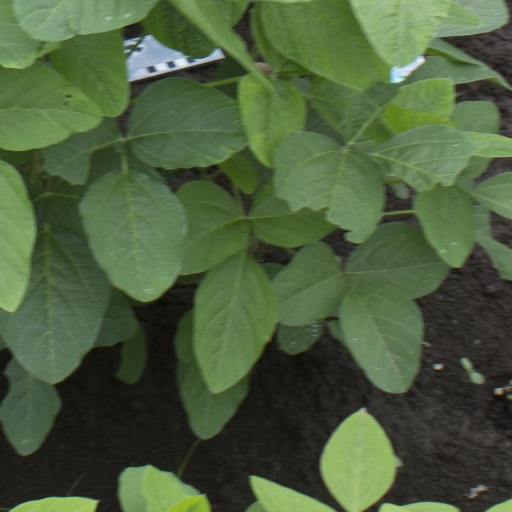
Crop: soybean